Residential house of Nikolai Panin

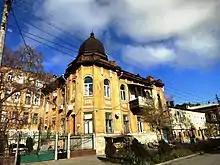

The residential house of Nikolai Panin is a building in Rostov-on-Don which was built in 1910 in modernist style.